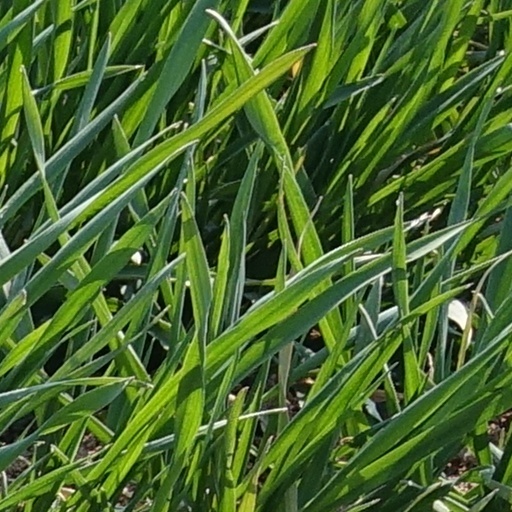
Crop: wheat